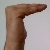
The image shows a hand gesture representing a space in Indian Sign Language.